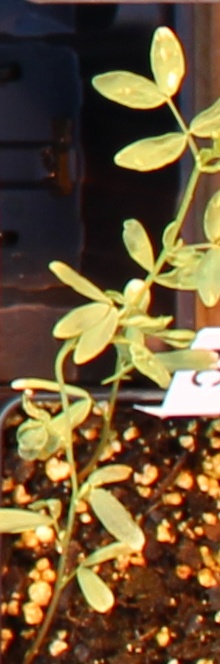
Label: Lentil